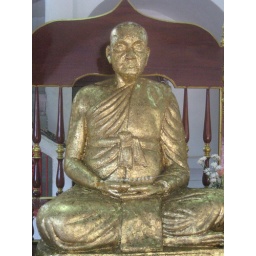
the monk who raised funds to build the wooden bridge in Sangkhlaburi